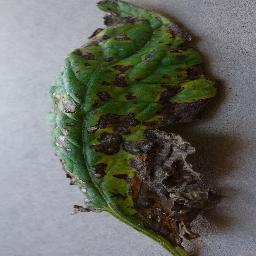
Label: Tomato___Early_blight